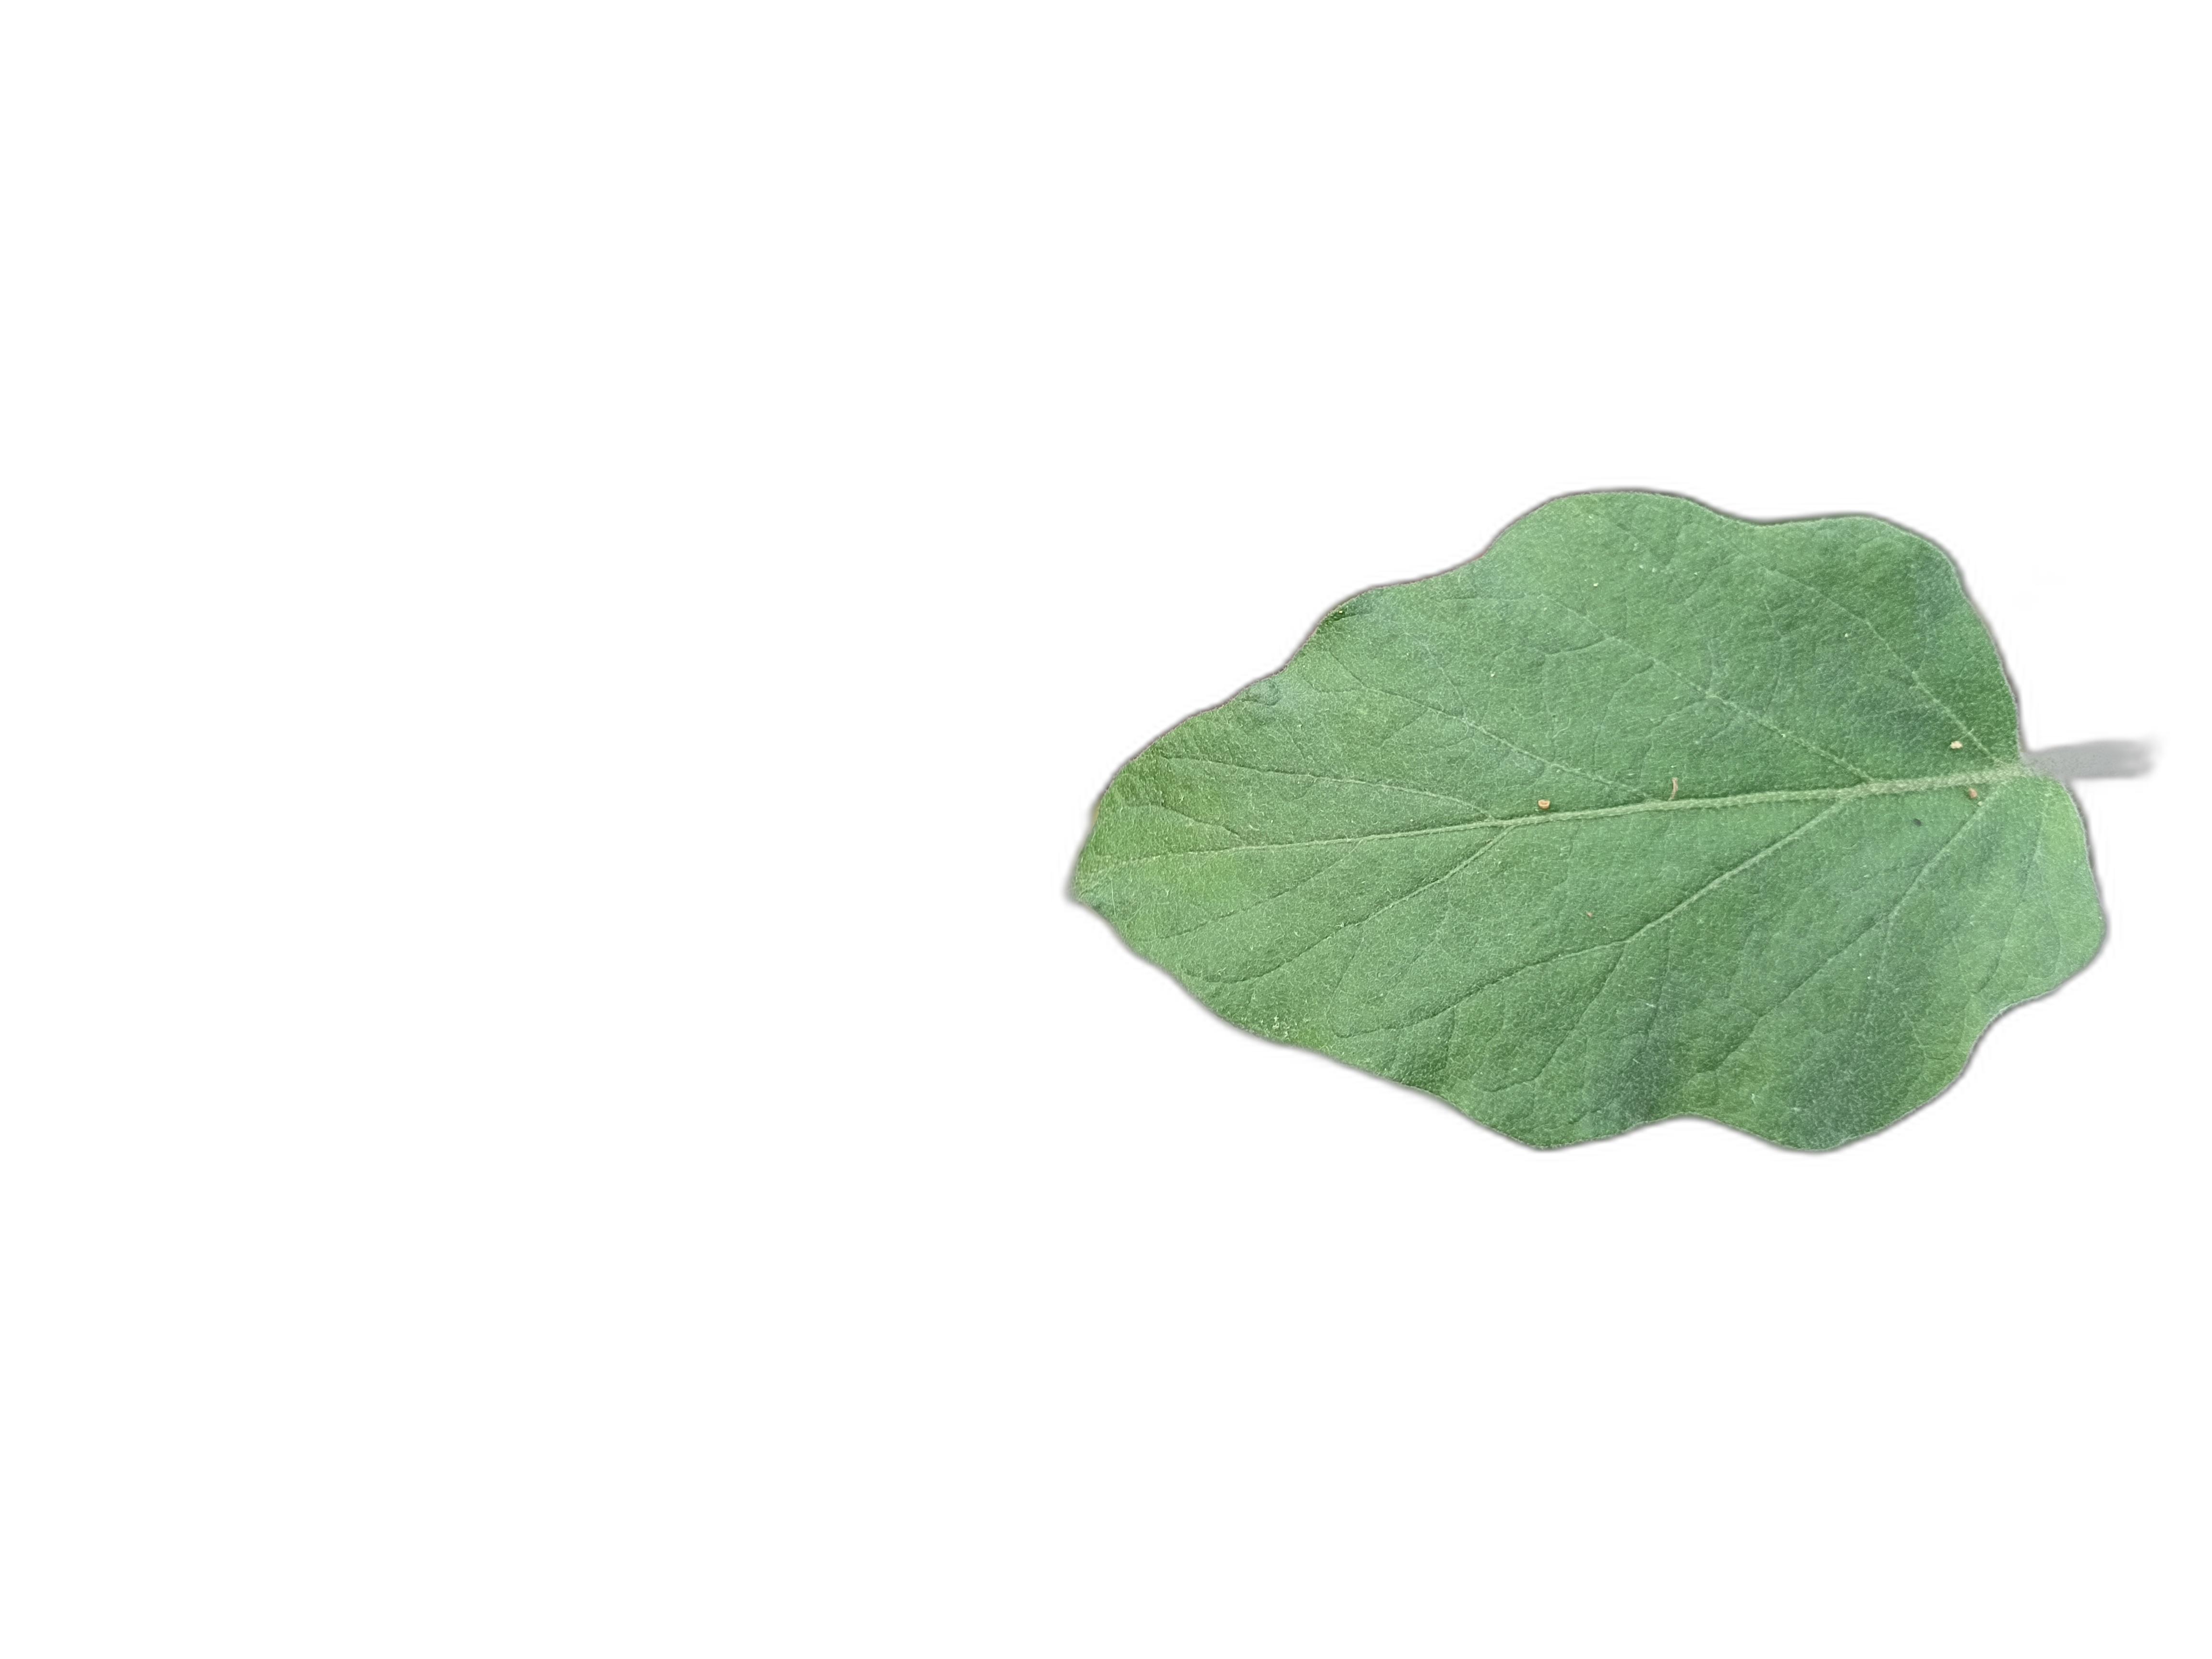
Label: Healthy Leaf